SS Nomadic (1911)

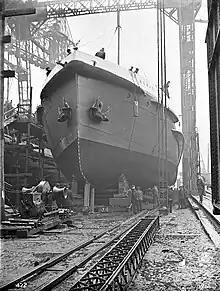
"Nomadic" under construction at Harland and Wolff, April 1911

The ship is long overall and wide, with a gross registered tonnage of 1,273 tons. Propulsion was provided by two single-ended coal-fired boilers and two compound steam engines, each driving two triple-bladed propellers of in diameter, which gave a service speed of .